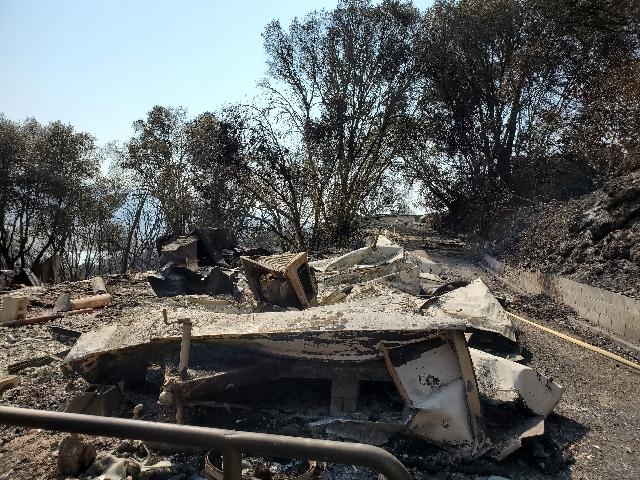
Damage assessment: destroyed